Macaulay family of Lewis

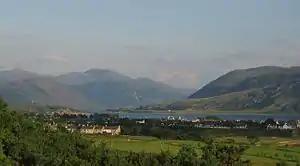
Looking south towards Ullapool, upon the shores of Loch Broom.

In 1833, the "New Statistical Account of Scotland" declared that Lewis was "a full century behind other parts of Scotland, in agricultural and domestic improvements, the town and inhabitants of Stornoway excepted, and a few tacksmen". In 1828, provisions were scarce in Uig. The spring of 1835 was wet and cold; the potato crop of 1837 was a complete failure. It was estimated that 1,000 bolls of meal were needed to relieve the distress of the inhabitants of Uig. In 1845, the potato crop failed; the next year was even worse. In 1850, there were 12,892 people living off charity. The new owner of Lewis, Sir James Matheson, offered to pay the passage of the destitute to the Canadian provinces of Ontario and Quebec. Many Lewis folk took advantage of the offer and settled in Quebec, around Sherbrooke, in what came to be known as "Scotch County". According to Hebridean genealogist Bill Lawson, emigrants from Uig tended to migrate to the St Francis district in Quebec. Donald Macdonald noted that a Lewis Macaulay was among the three most notorious Lewis tacksmen, who aggressively evicted their tenants—Dr. Donald Macaulay of Linshader, "a land grabber and oppressor with an insatiable appetite".